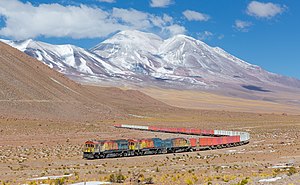
Chile / Økonomi / Minedrift
FCAB-tog fra Collahuasi kobbermine.
Chile, officielt Republikken Chile, er et land i Sydamerika. Chile er klemt inde mellem Andesbjergene i øst og Stillehavet i vest. Det grænser op til Peru i nord, Bolivia i nordøst, Argentina i øst og Drakestrædet i syd. Chile omfatter også territorierne Juan Fernández, Salas y Gómez, Desventuradas og Påskeøen. Chile gør også krav på et 1,25 millioner km² stort område af Antarktis. Disse krav er dog suspenderet under Antarktistraktaten.